Lizhen Ji

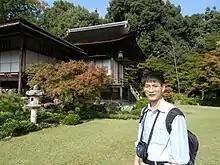
Lizhen Ji

Lizhen Ji (Chinese: 季理真; born 1964), is a Chinese American mathematician. He is a professor of mathematics at the University of Michigan.